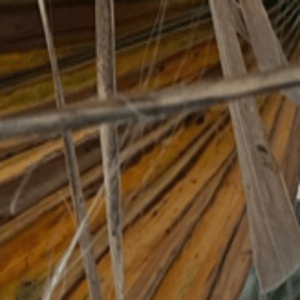
Label: Manganese Deficiency